Abdullah al-Theni

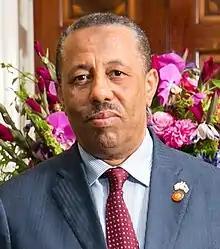
al-Theni in 2014

Abdullah al-Theni is a Libyan politician who served as the prime minister of Libya, from 2014, when he took over in an interim capacity after the dismissal of Ali Zeidan, to 2021. In the context of the second Libyan civil war, he served as prime minister under the Tobruk-based government. His government received widespread international recognition until 2016 as well as backing from both the Libyan House of Representatives and the Libyan National Army. He was previously the defence minister in the government of Zeidan.